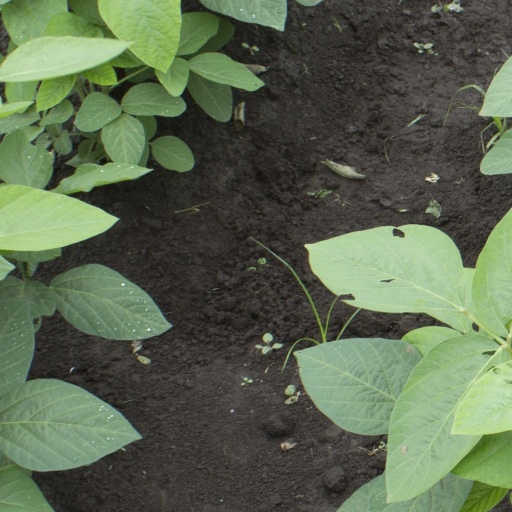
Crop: soybean